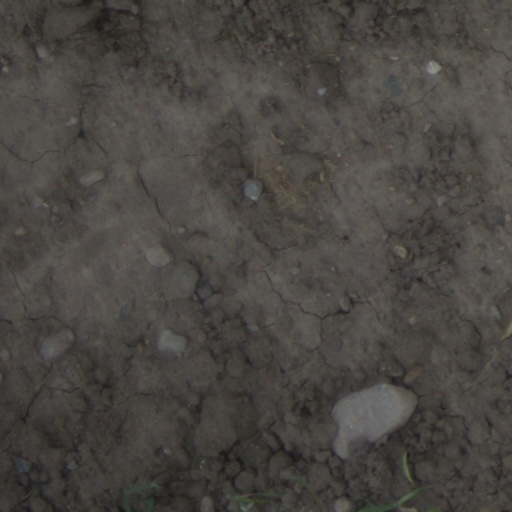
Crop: wheat